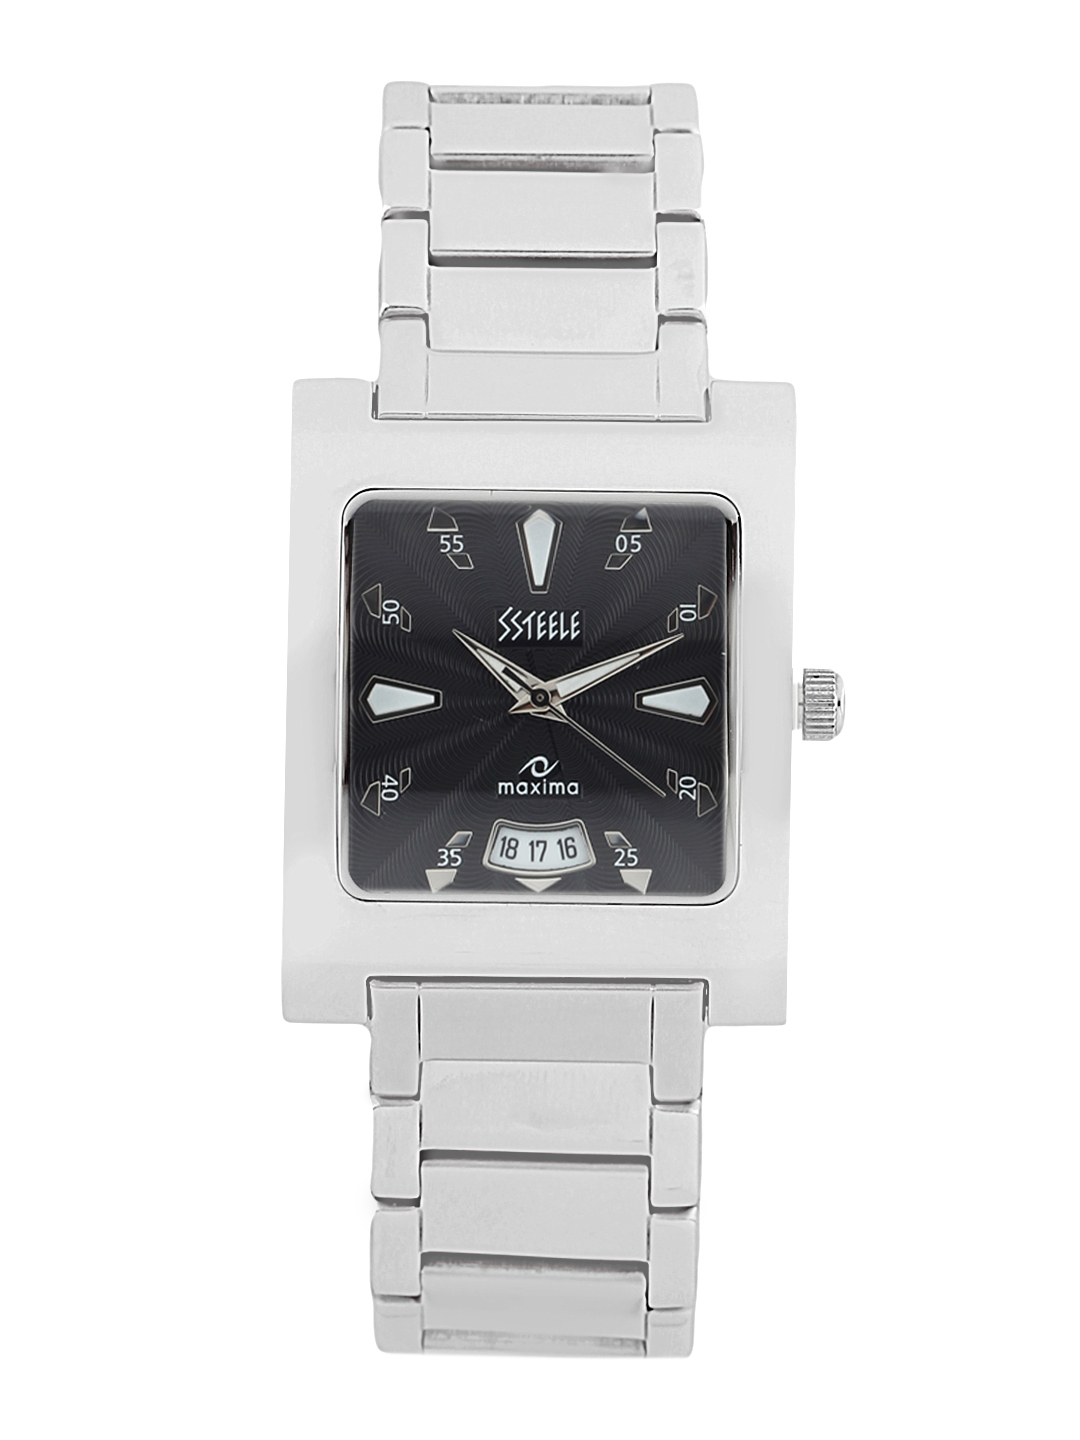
Maxima Men Black Dial Watch
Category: Accessories / Watches / Watches
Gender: Men
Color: Black
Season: Winter 2016
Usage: Casual